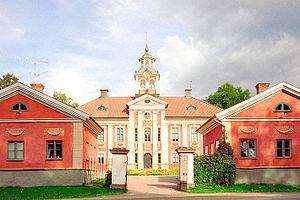
Cet article traite de l'architecture de Suède dans une perspective historique.
Jean de La Vallée, né en 1624 en France et mort le 9 mars 1696 à Stockholm en Suède est un architecte, français de naissance, mais qui vécut et œuvra en Suède. Il fut dans ce pays l'un des architectes majeurs du XVIIᵉ siècle.
Un manoir est avant tout le siège d'un domaine territorial d'origine seigneuriale. Il est la résidence ou la demeure d'un seigneur, son logis seigneurial. La maison forte n'est ni plus ni moins qu'un manoir qui arbore des éléments défensifs à la différence de la « maison manoriale ».